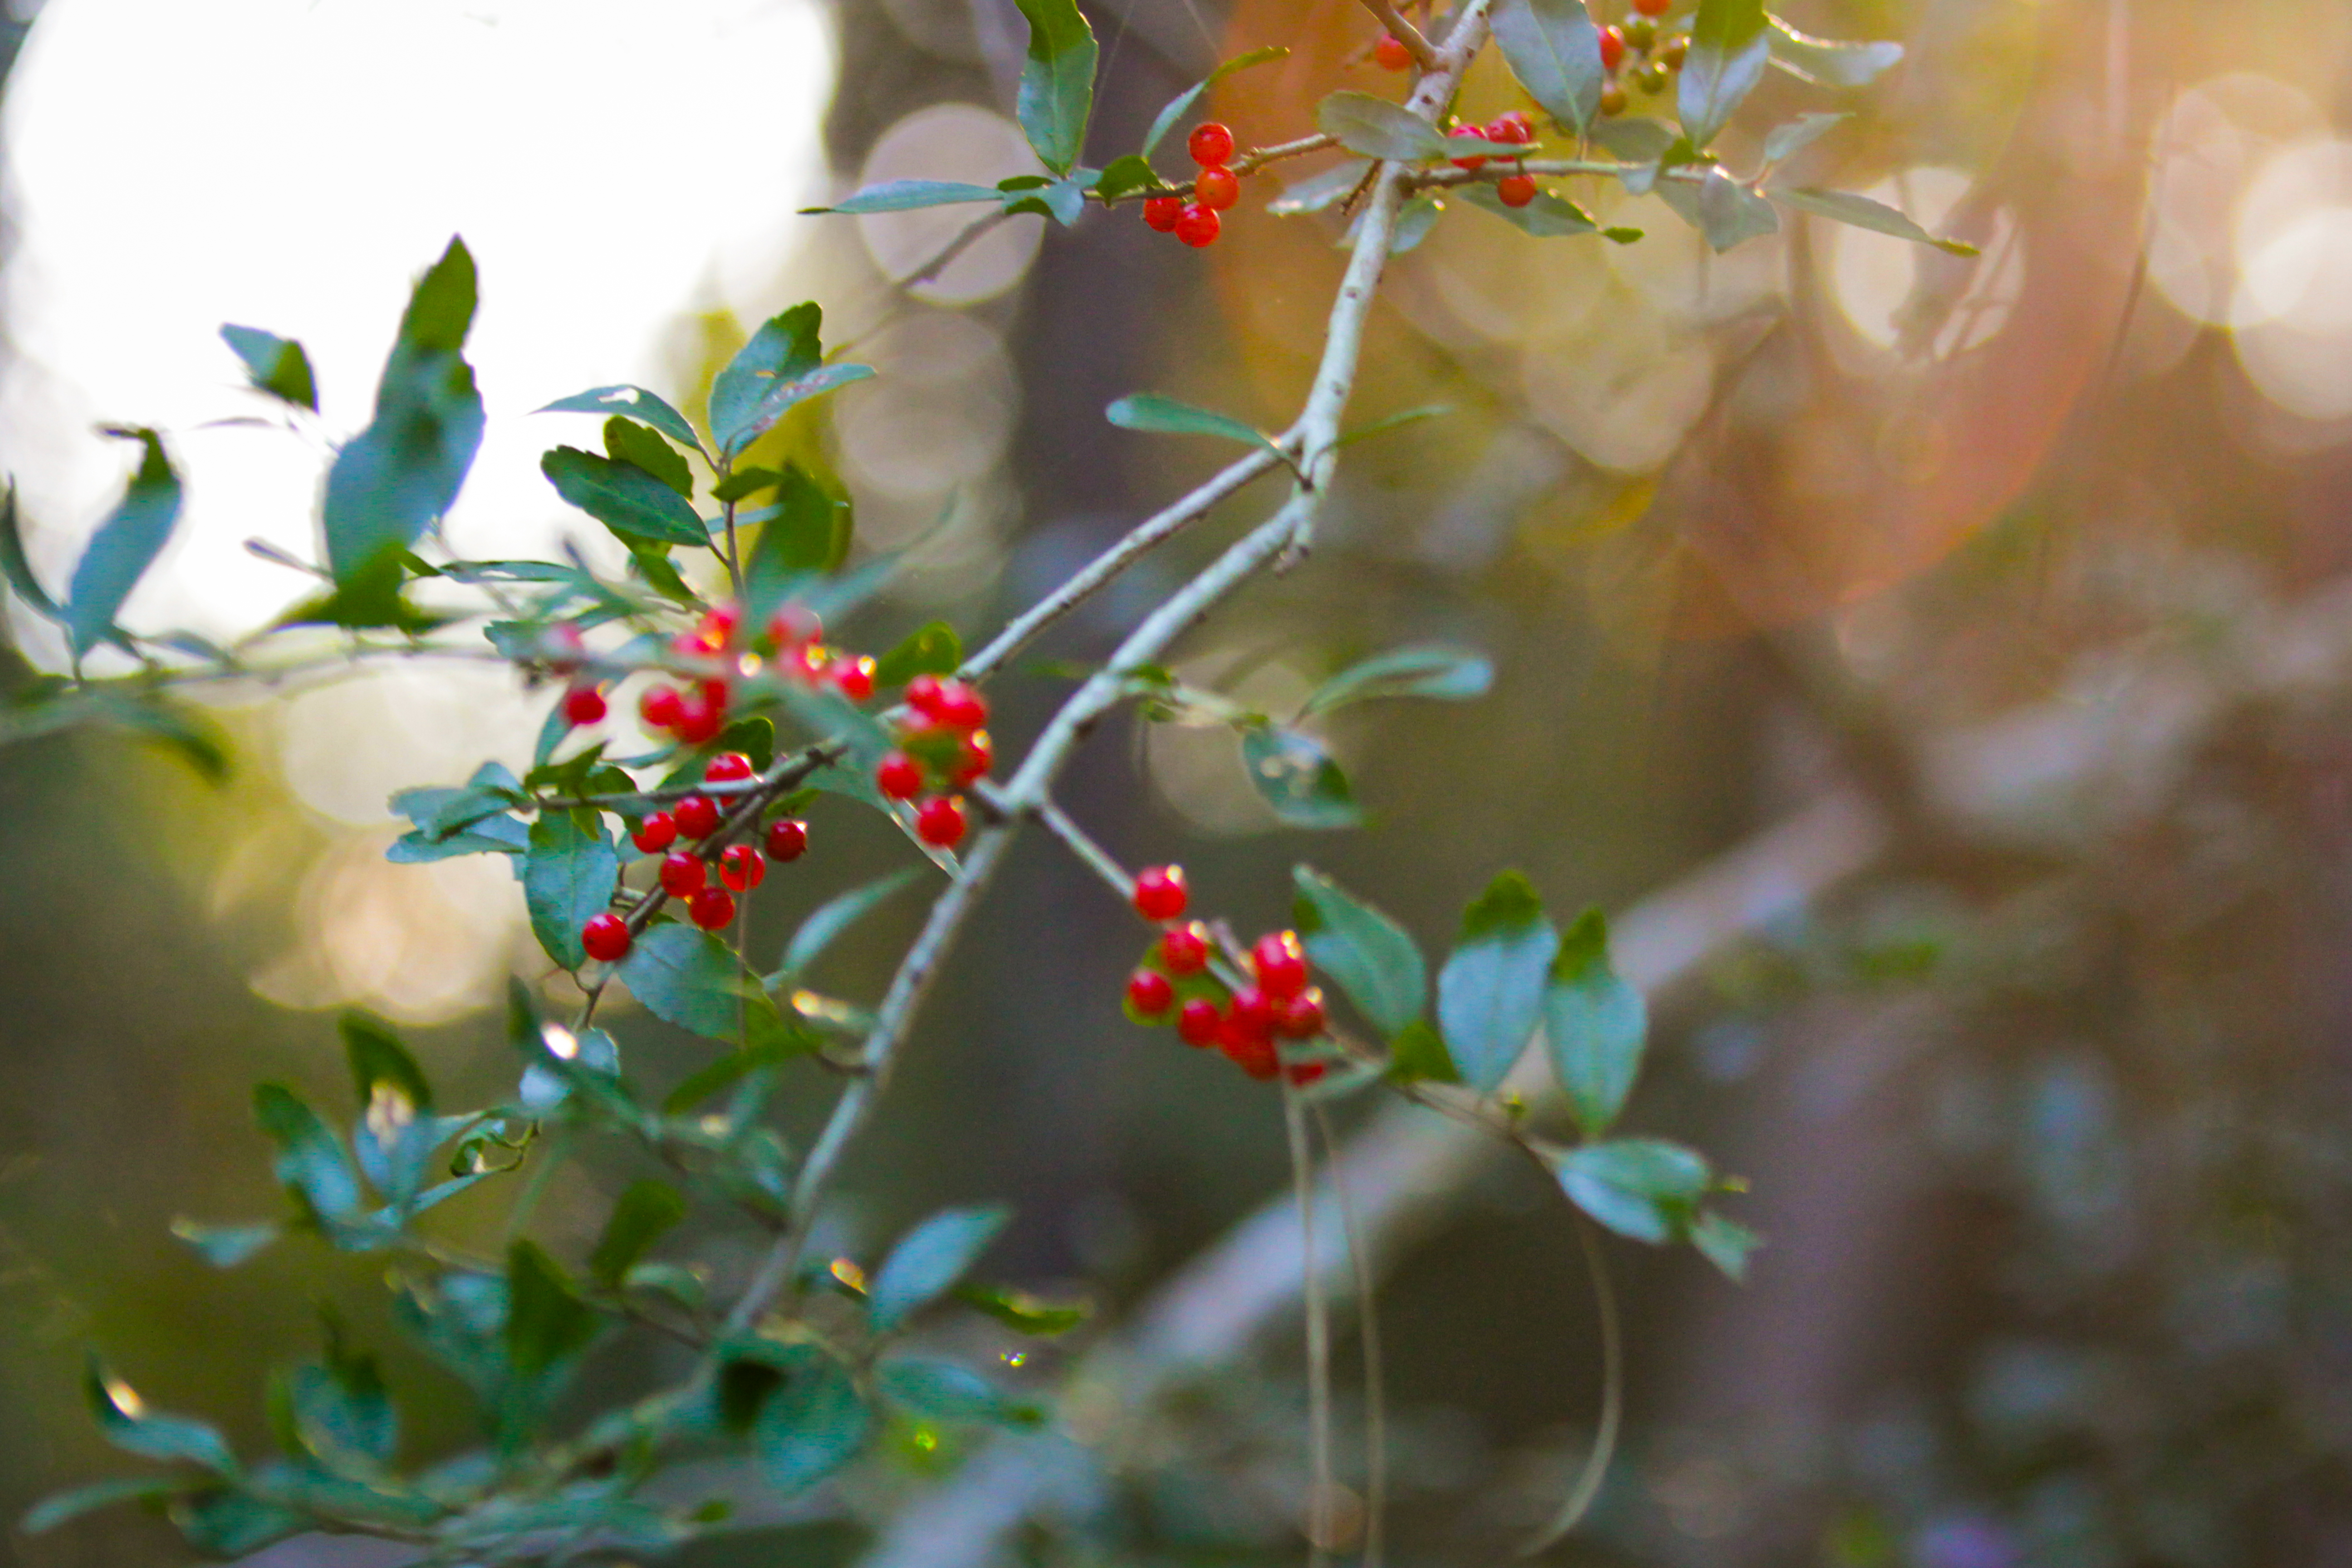
nature, trees, flower, red, plant, leaf, branch, tree, holly, spring, flowering plant, berry, twig, heteromeles, fruit, Ilex verticillataAmerican Winterberry, sorbus, ilex vomitoria